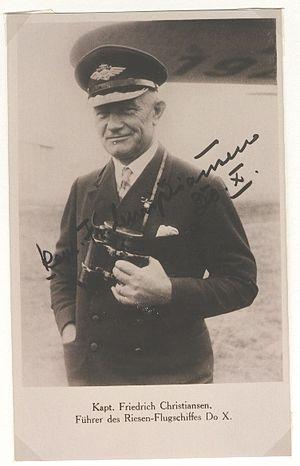
Friedrich Christiansen est un militaire allemand. Il fut General der Flieger au sein de la Luftwaffe dans la Wehrmacht pendant la Seconde Guerre mondiale.